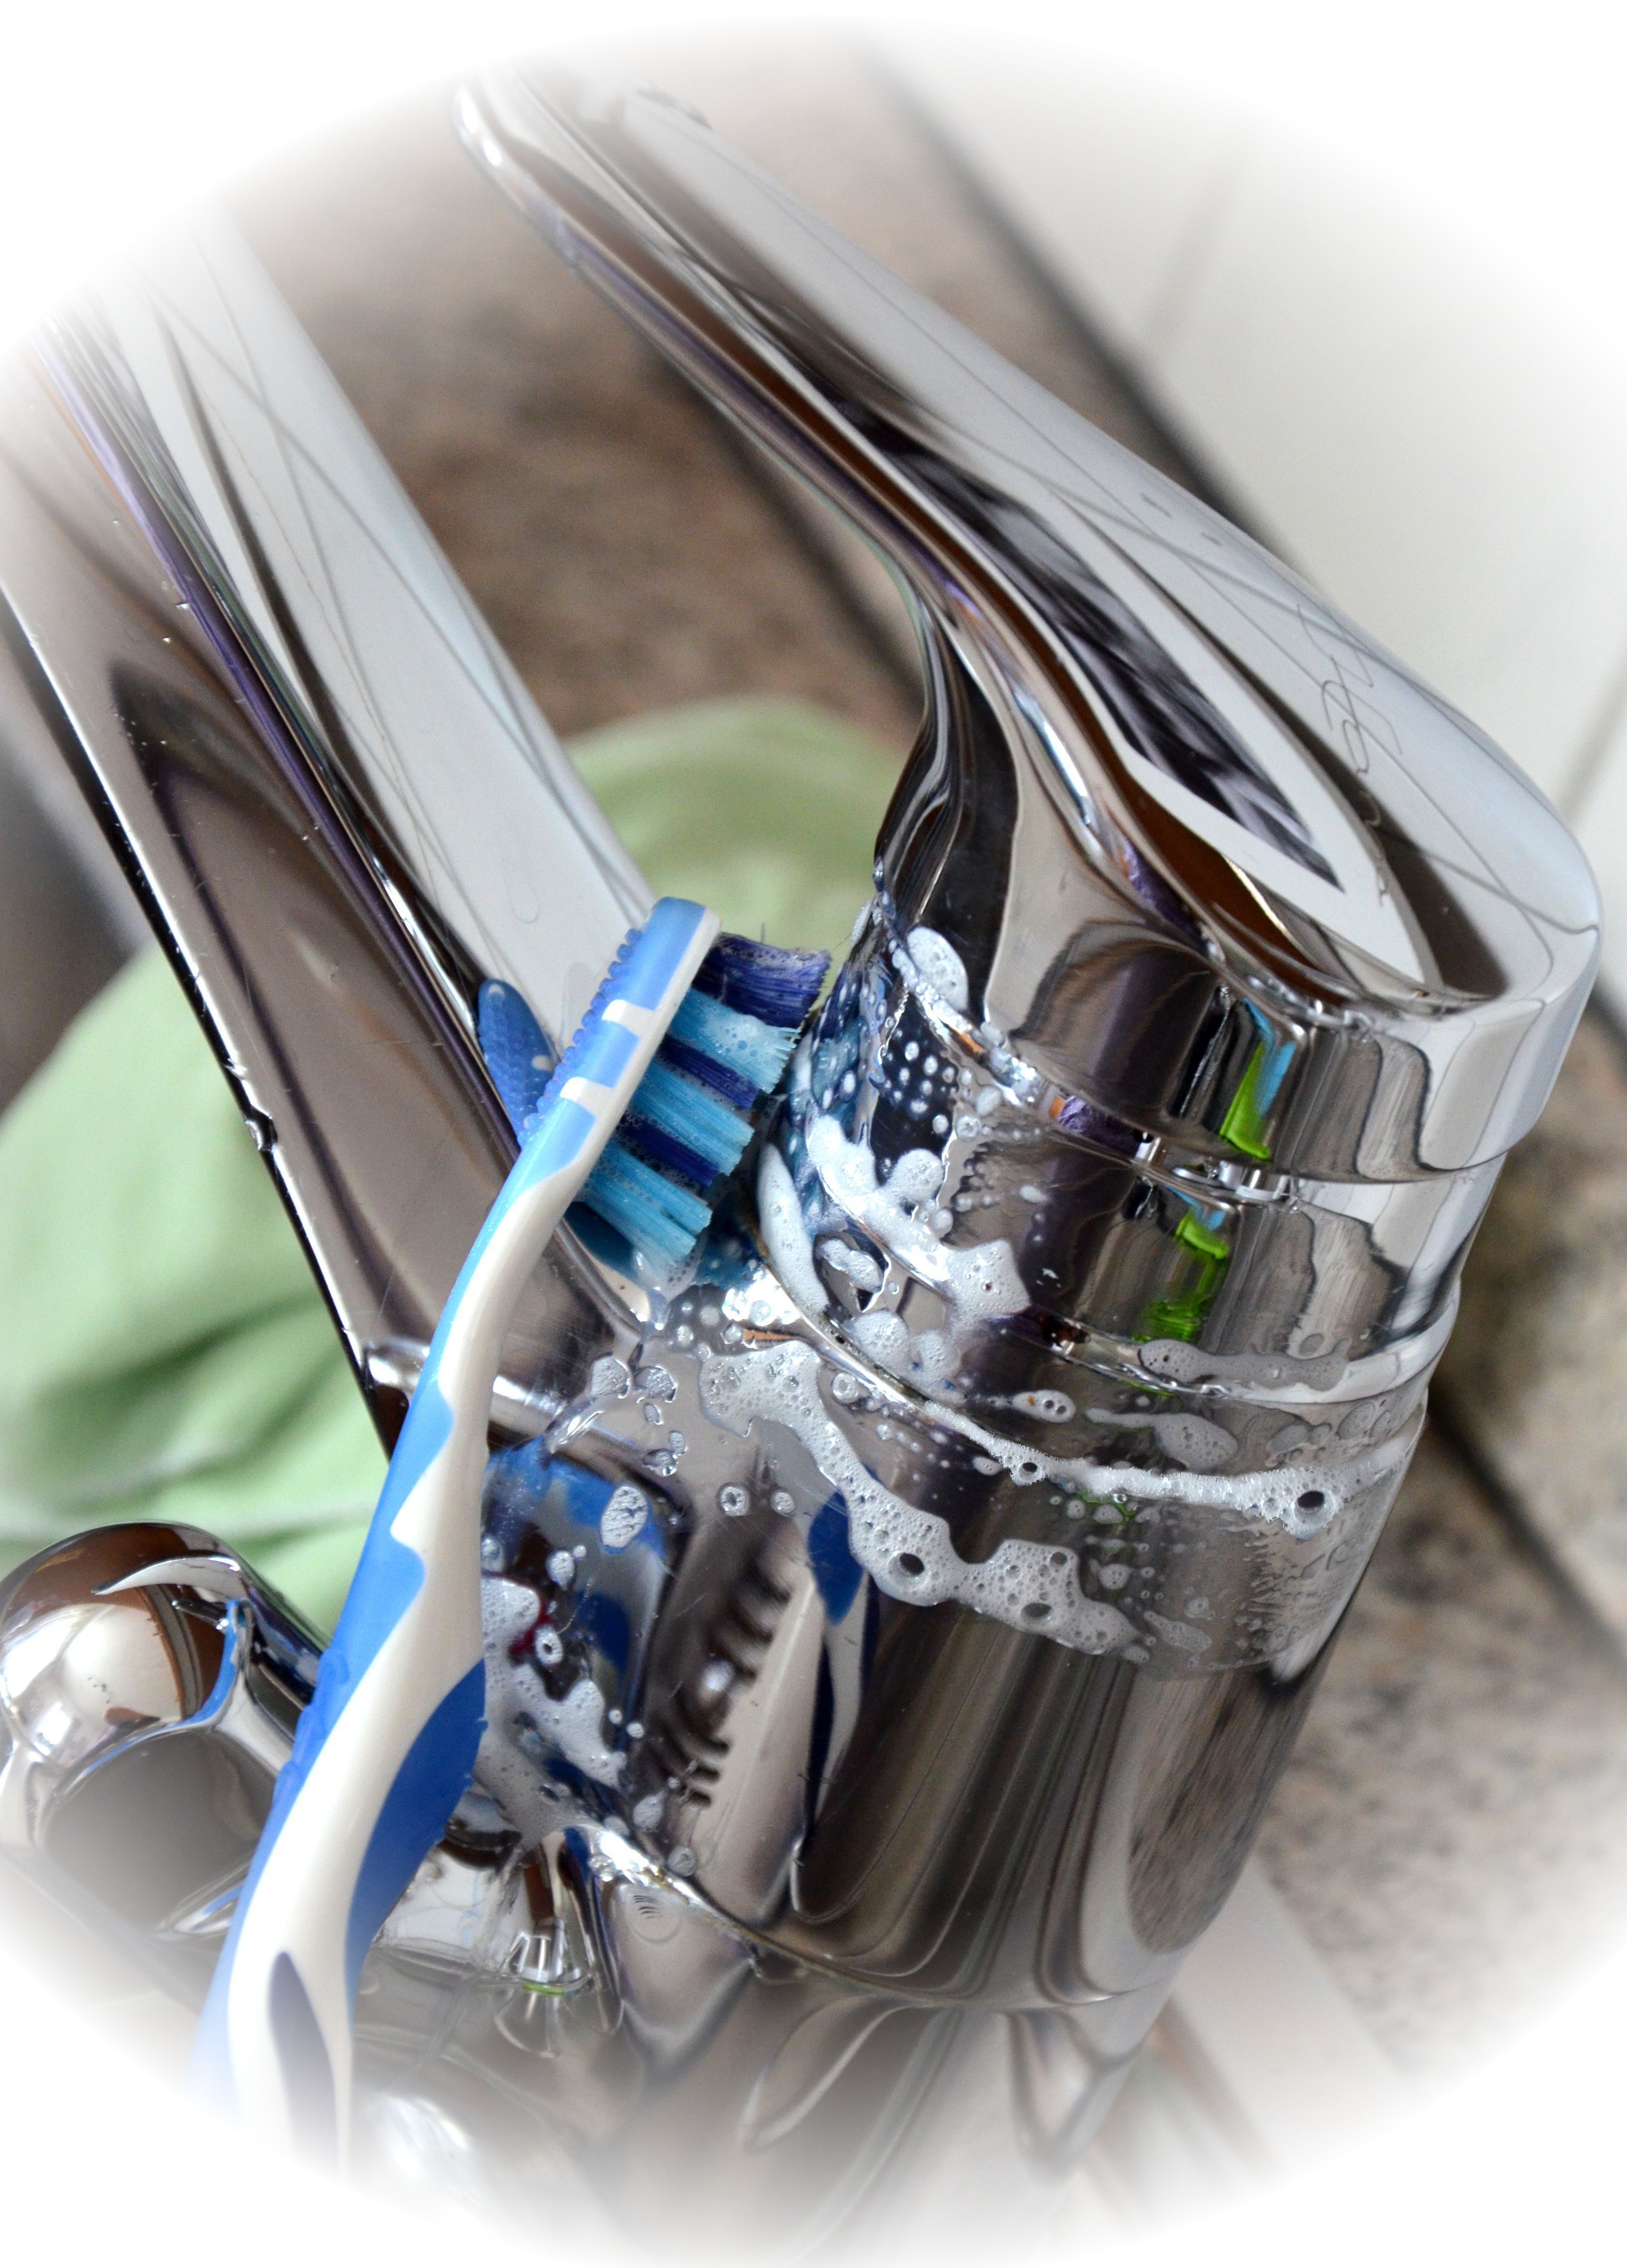
wheel, foam, vehicle, clean, dirty, product, faucet, glasses, valve, toothbrush, cleaning material, sanitary